Regency of Maria Christina of Austria

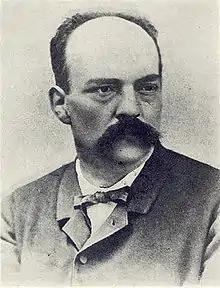
Valentí Almirall, considered the founder of Catalan nationalism.

Integrated into the Second International, the PSOE held its Labour Day on Sunday, May 4, 1890, to demand the eight-hour working day, in addition to the prohibition of work for children under 14 years of age, the reduction of the working day to 6 hours for young men and women between 14 and 18 years of age, the abolition of night work, and the prohibition of women's work in all branches of industry "which particularly affected the female organism". "The Socialist" published:Peacefully can today the workers make their strength felt... over the privileged class. Tomorrow, when the organization of the proletariat is complete, and the bourgeoisie does not want to yield to the reason that assists it and the power that accompanies it, the time will have come to proceed in a revolutionary manner.However, unlike the anarchist organizations, the growth of the PSOE and its union UGT was very slow and it never managed to take root in Andalusia or Catalonia. In the last decade of the 19th century they had only managed to establish themselves fully among the miners of Vizcaya, thanks to the work of Facundo Perezagua, and Asturias. "Of the socialist weakness, the scarce number of votes obtained in the elections of 1891 gives an idea: little more than 1,000 in Madrid; and about 5,000 in all of Spain. Until 1910, running alone, the PSOE never obtained more than 30,000 votes in the whole country; and it did not obtain any deputy".